Janet Lynn

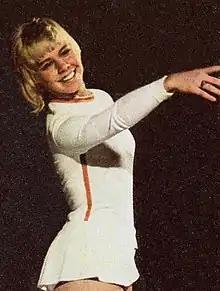
Janet Lynn c. 1972

Janet Lynn Nowicki (born April 6, 1953) is an American figure skater. She is the 1972 Olympic bronze medalist, a two-time world championships medalist, and a five-time senior Ladies U.S. national champion.